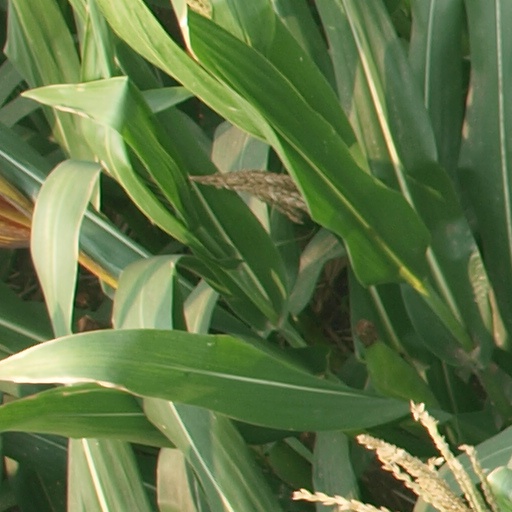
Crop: maize; corn